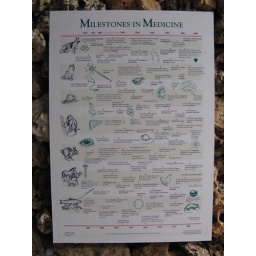
The use of monkeys and animals in medicine